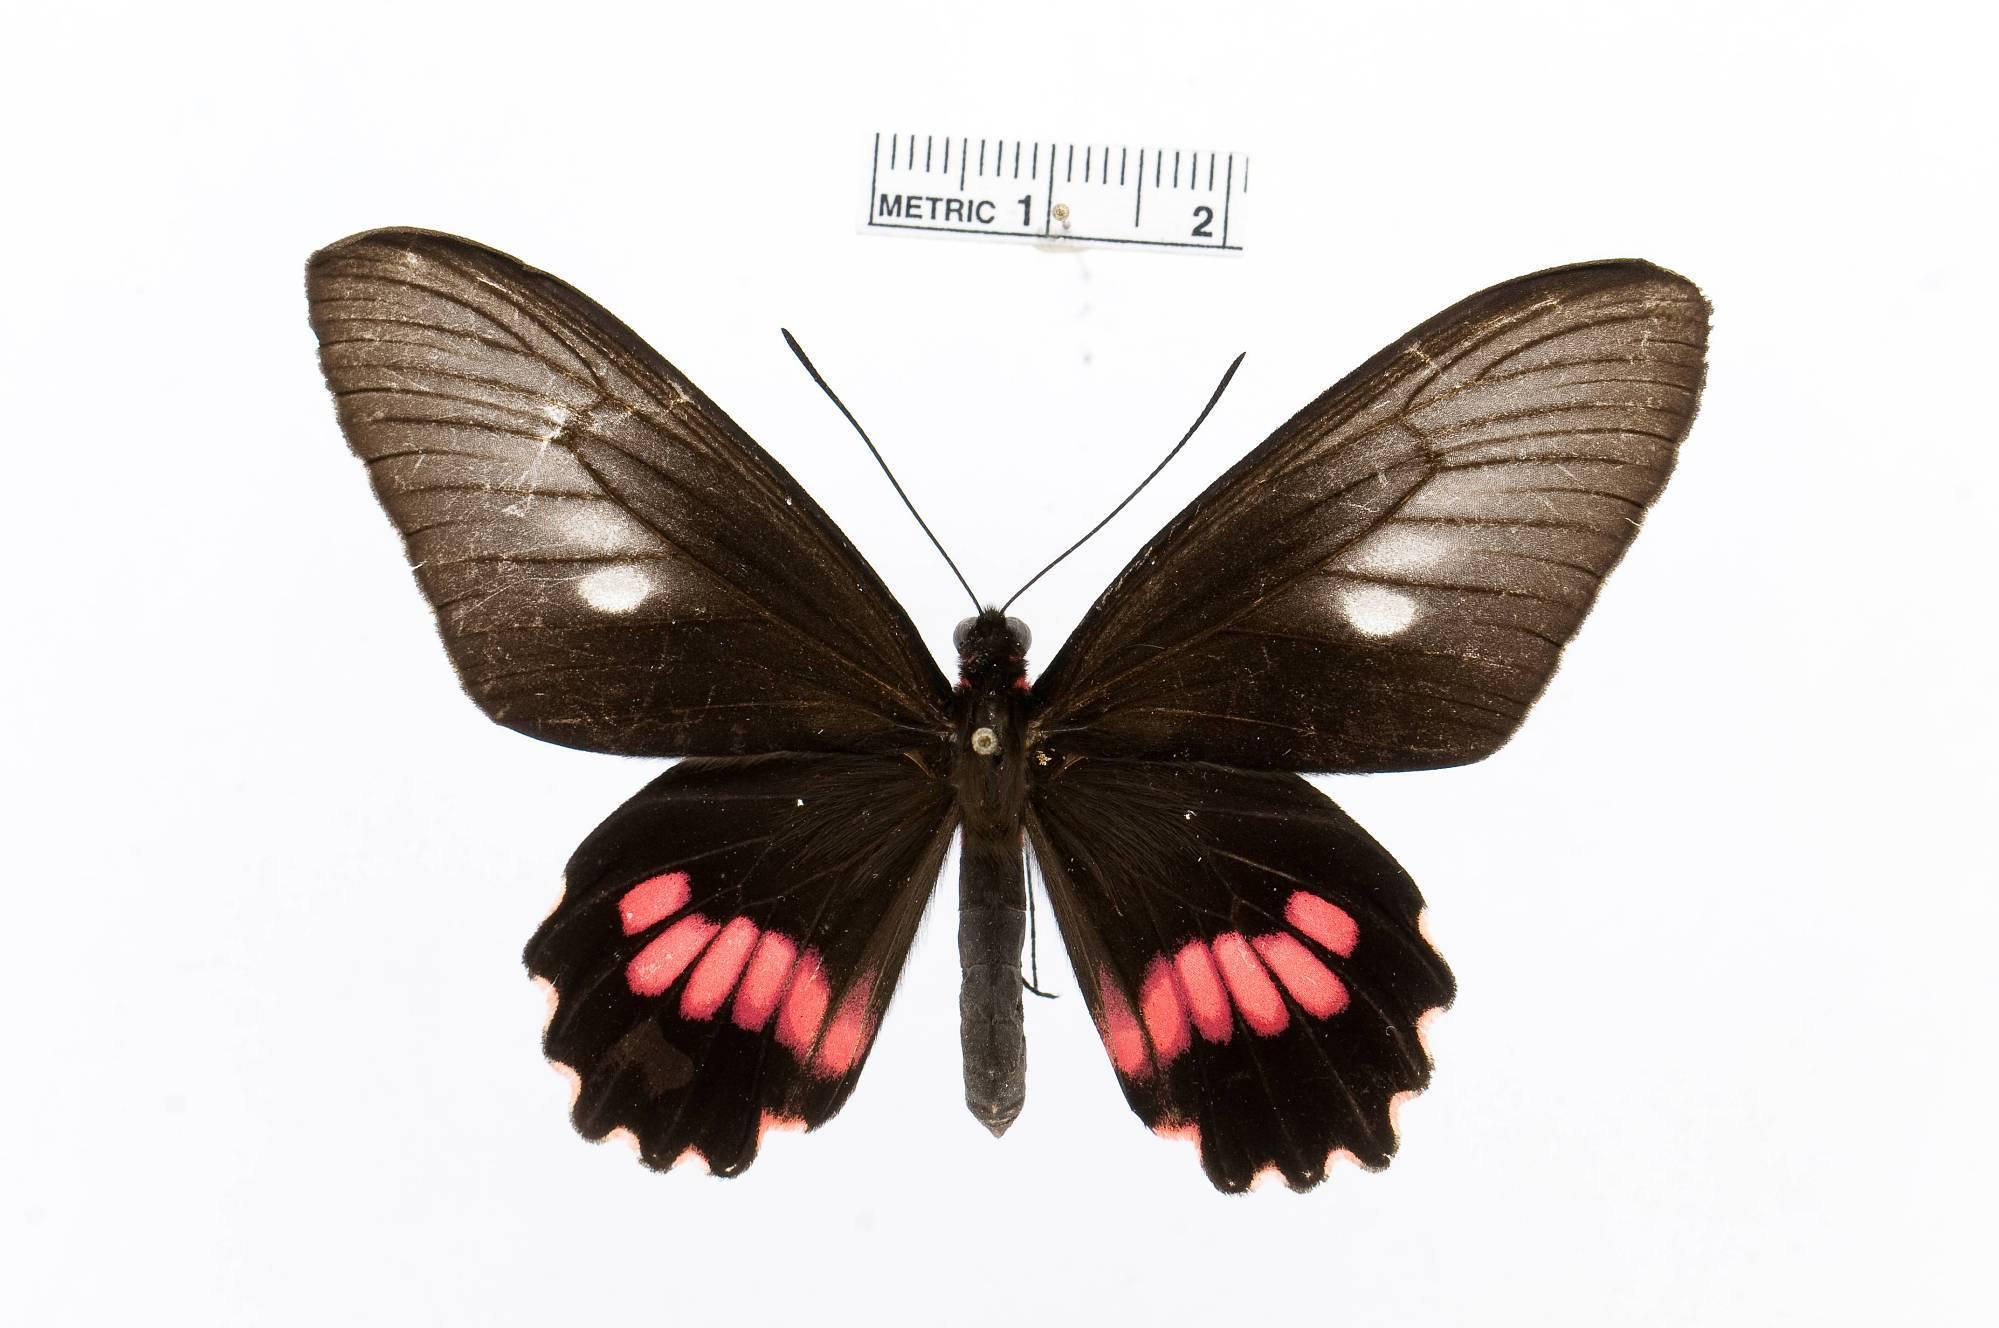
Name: Parides sp.
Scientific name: Parides sp.
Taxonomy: Animalia, Arthropoda, Insecta, Lepidoptera, Papilionidae, Papilioninae
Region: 305
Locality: Kanuku Mts., Nappi Creek, [Not Stated], Region 9, Guyana
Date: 21 Feb 1999 to 10 Mar 1999